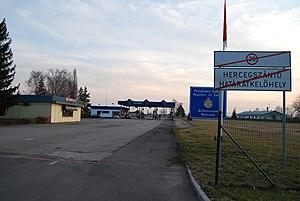
La frontière entre la Hongrie et la Serbie est la frontière séparant la Hongrie et la Serbie.